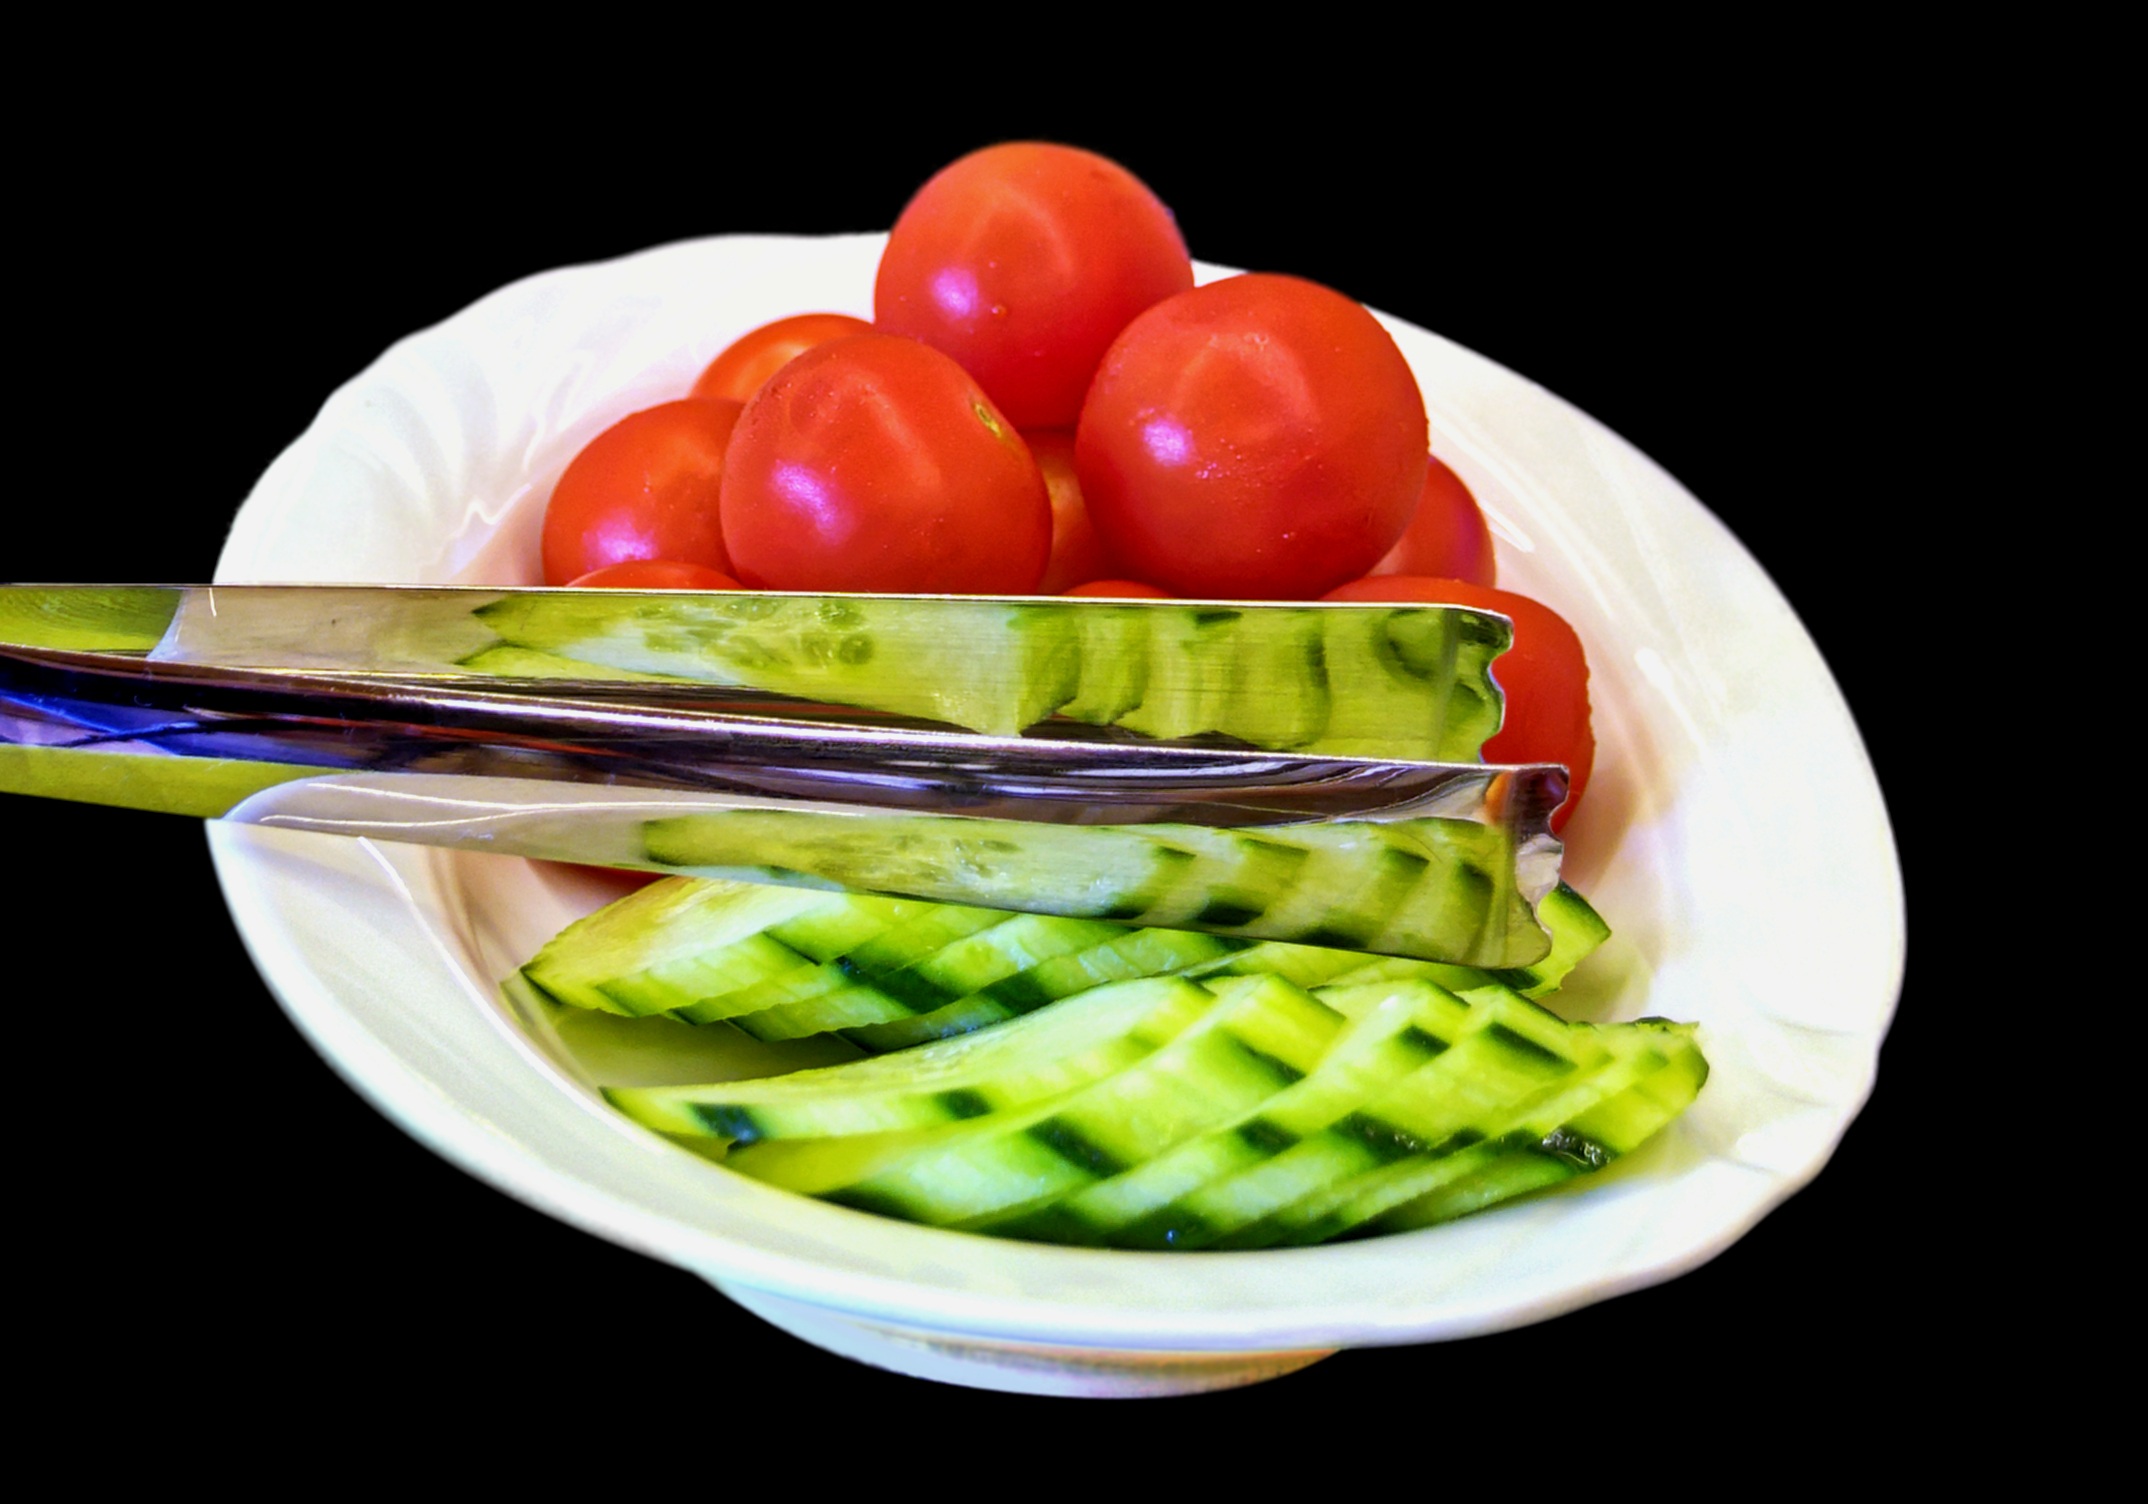
plant, fruit, dish, meal, food, salad, produce, vegetable, healthy, eat, cuisine, buffet, tomato, vegetables, cucumber, raw food, flowering plant, land plant